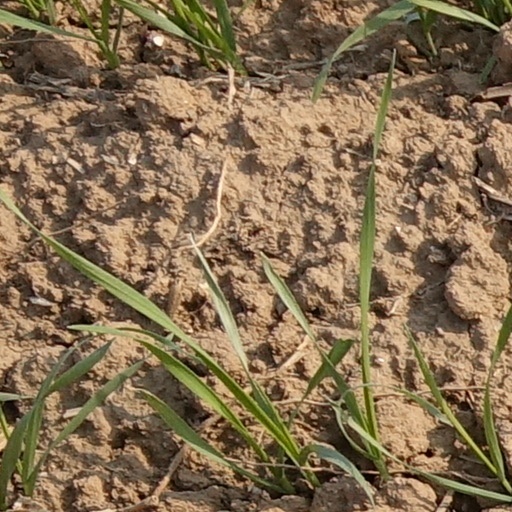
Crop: wheat